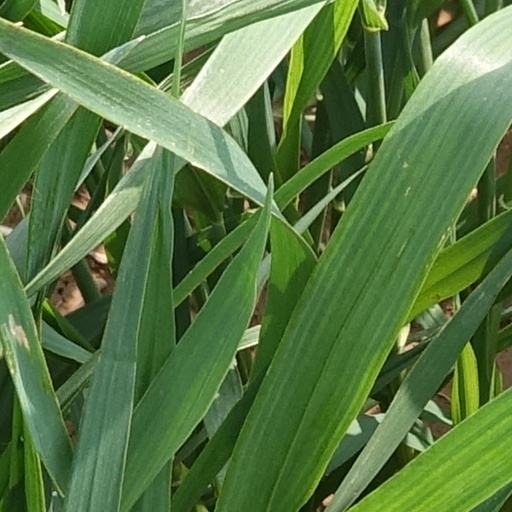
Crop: wheat